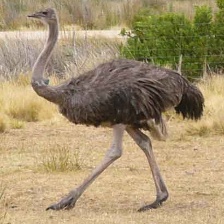
Species: OSTRICH
Scientific name: STRUTHIO CAMELUS